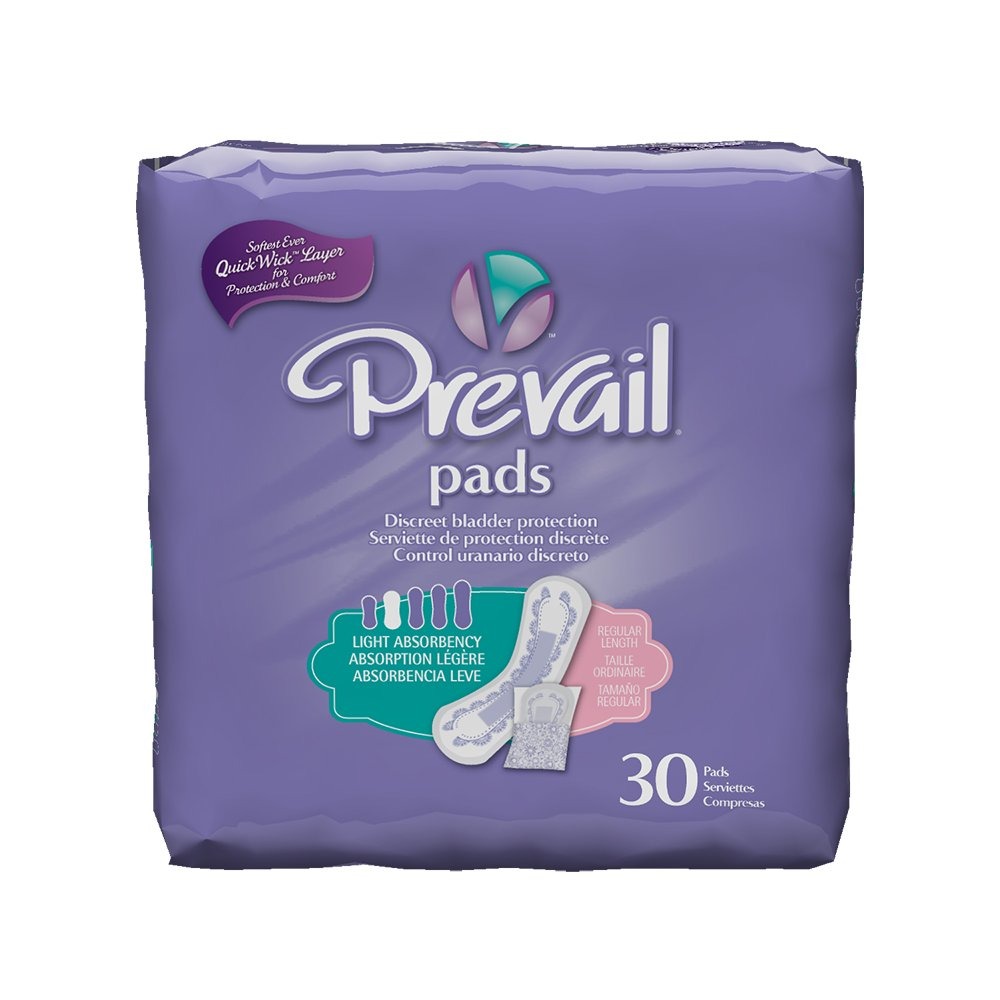
Item Name: Prevail Light Absorbency Incontinence Bladder Control Pads, Regular, 30-Count
Bullet Point 1: Odor guard technology neutralizes odor
Bullet Point 2: Contoured, discreet pad for a comfortable fit
Bullet Point 3: Quick wick with pulls moisture away from the skin for comfort and protection
Bullet Point 4: Individually wrapped
Bullet Point 5: Compare to poise
Value: 30.0
Unit: Count

Price: 12.86